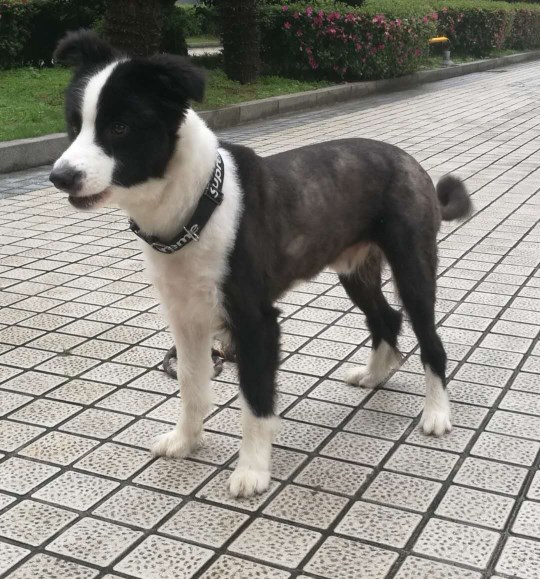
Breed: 2594-n000109-Border_collie